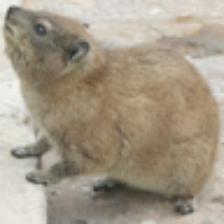
Label: NonHuman